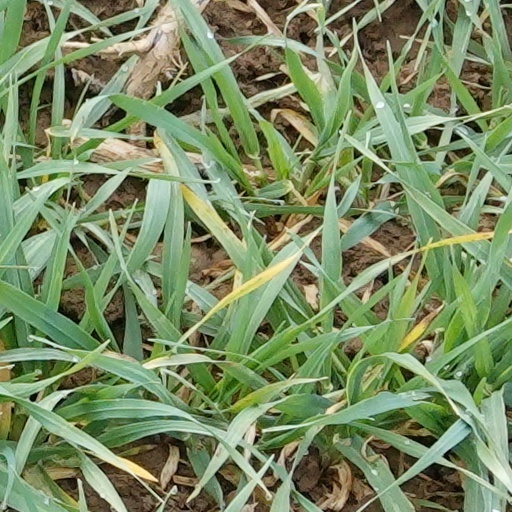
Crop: wheat